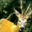
Label: deer